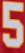
Number: 5